Ashiharachō Station

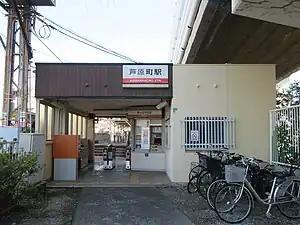
Ashiharachō Station in March 2023

is a railway station in Naniwa-ku, Osaka, Osaka Prefecture, Japan, operated by the private railway operator Nankai Electric Railway.